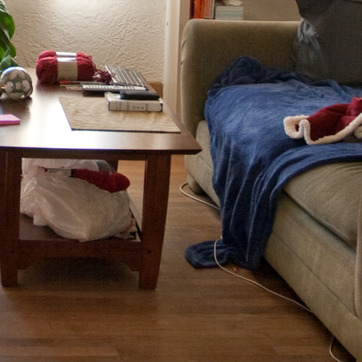
Material: wood